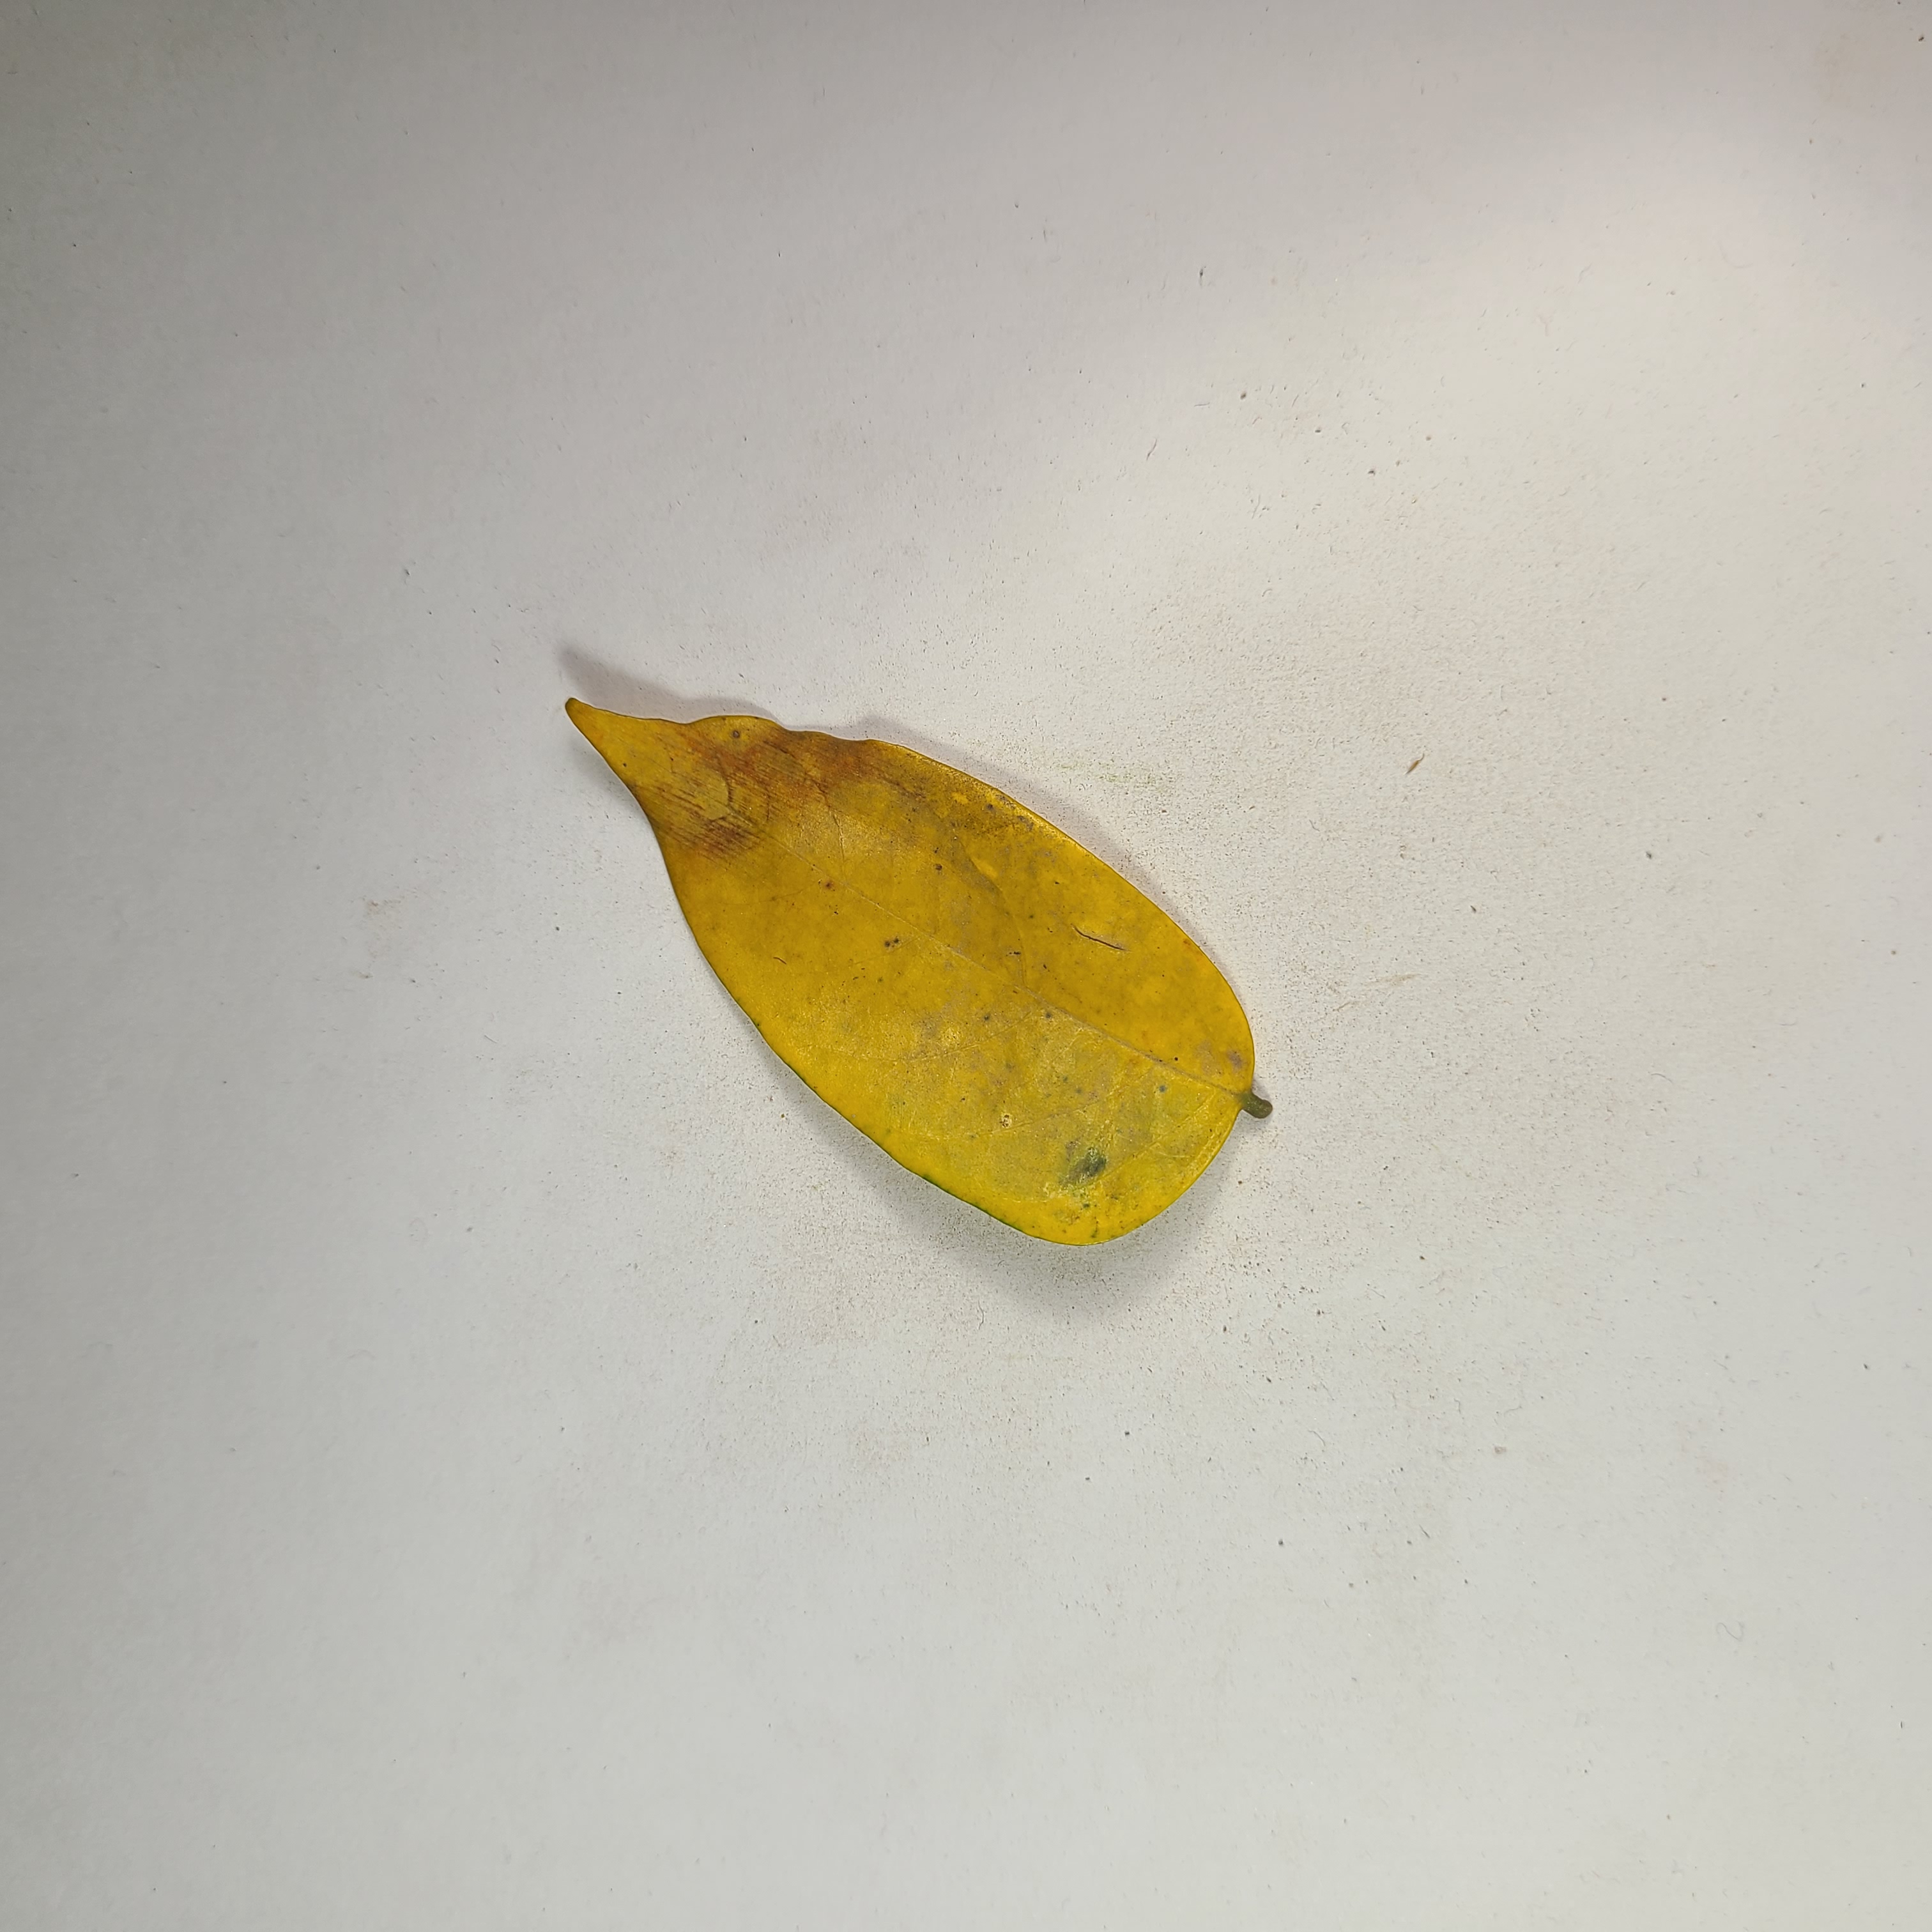
Label: Yellow Leaves